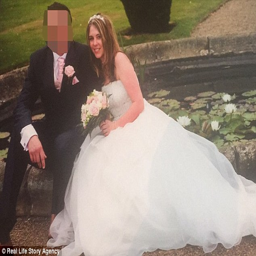
person was with her ex and they had their nuptials .